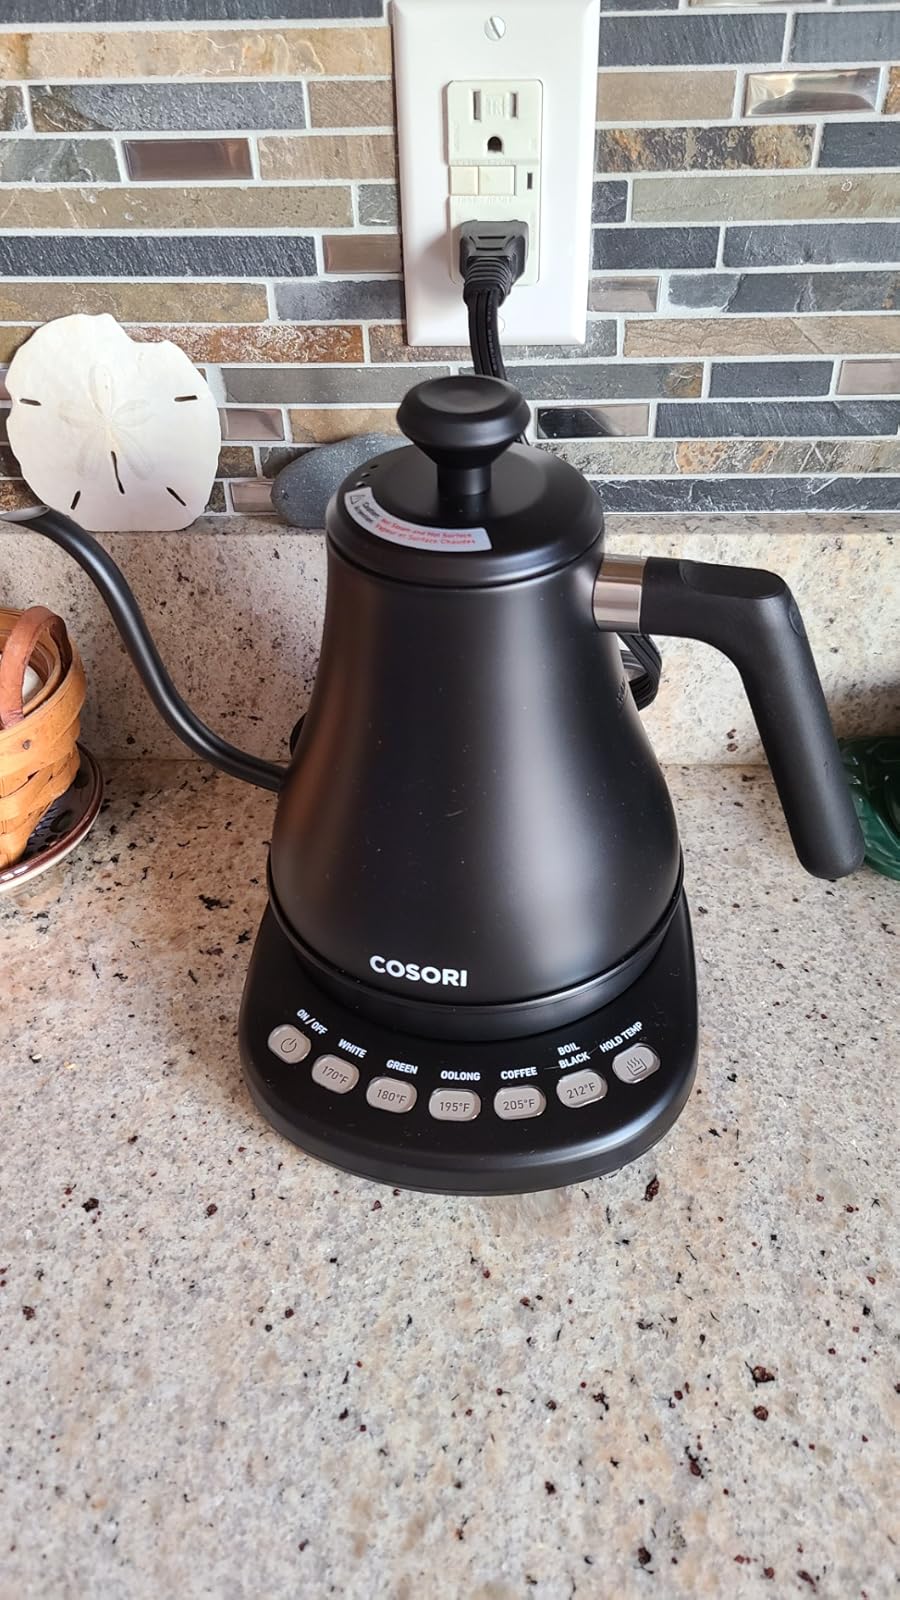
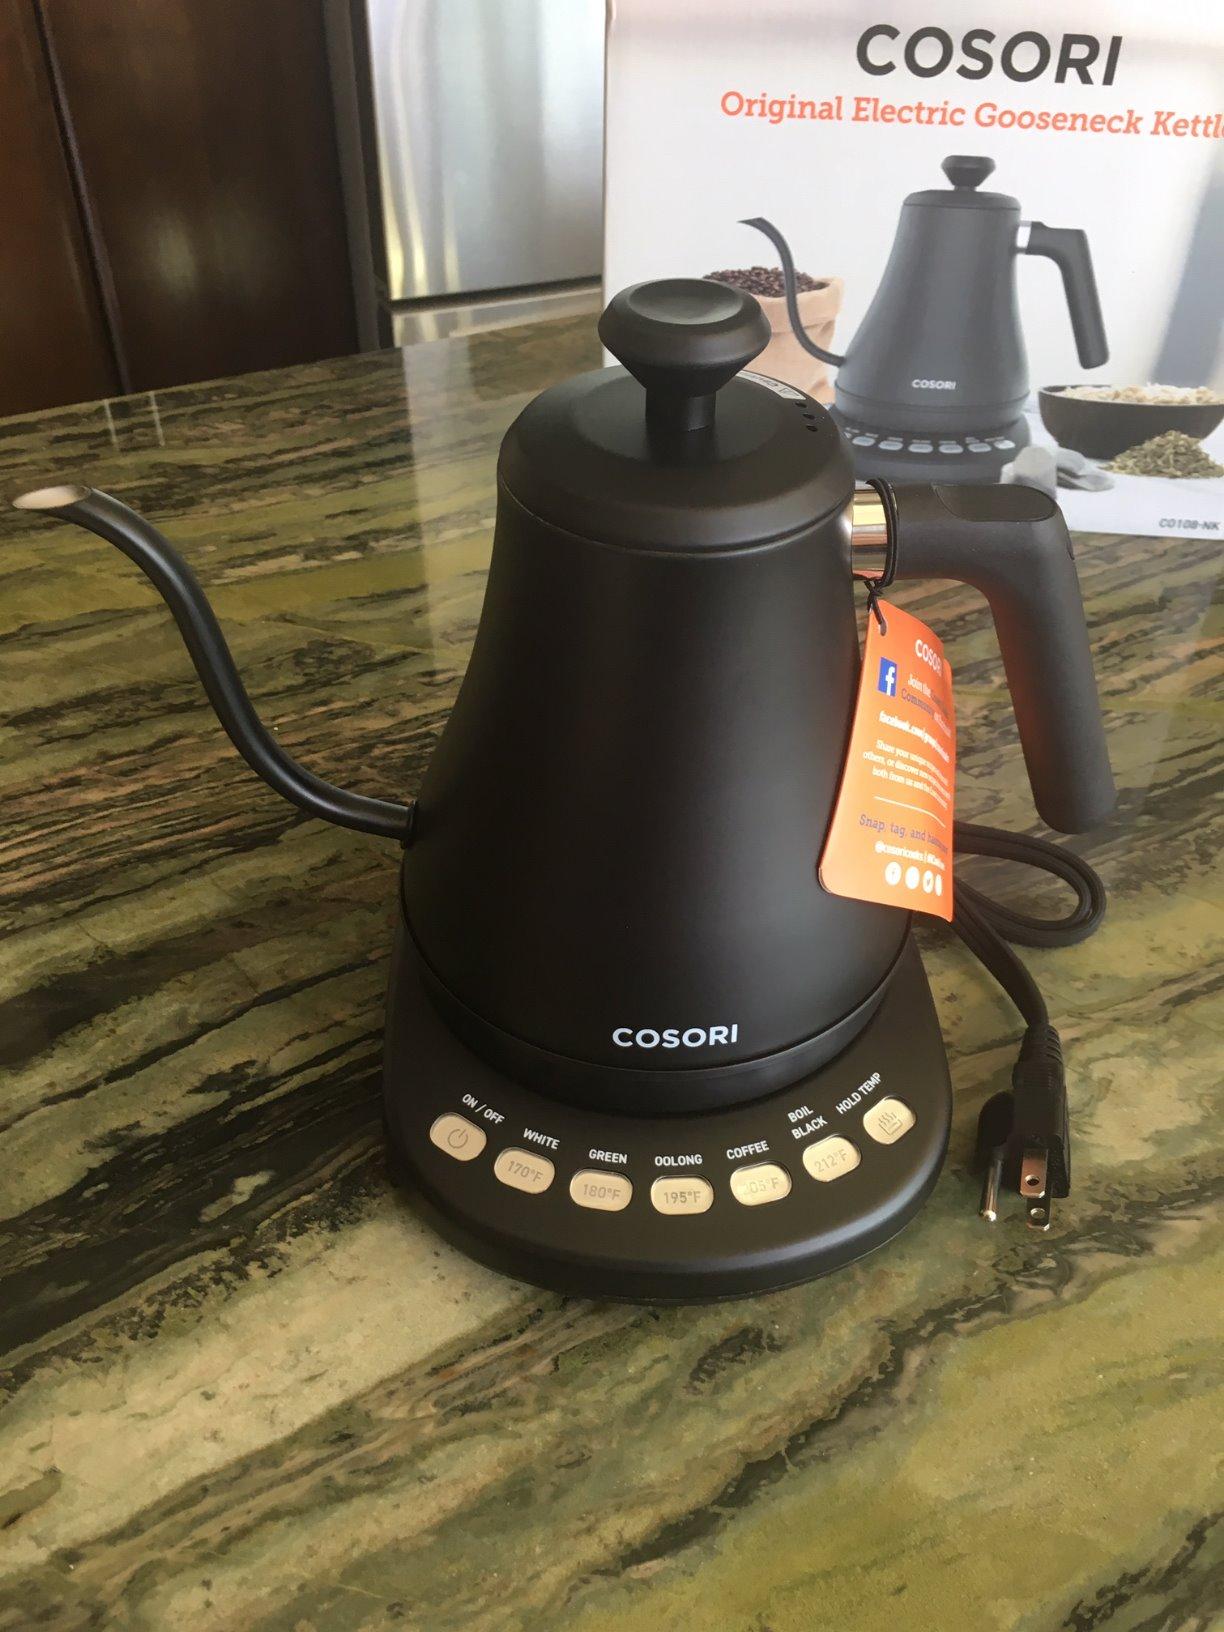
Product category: items_kettle
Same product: yes